Océane Babel

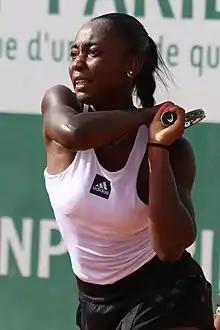
Babel at the 2022 French Open

Océane Babel (born 26 February 2004) is an inactive French tennis player. She was awarded a wildcard into the 2021 French Open, marking her singles debut at major level, losing to Elina Svitolina in the first round.